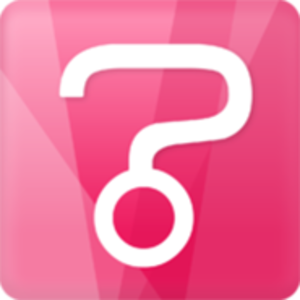
Cette image correspond au logo de KOACI.COM
KOACI.COM est un média éditeur panafricain créé en 2008 depuis la Côte d'Ivoire par Laurent Despas, un ancien collaborateur des chaînes de télévision françaises TF1 et France 2.